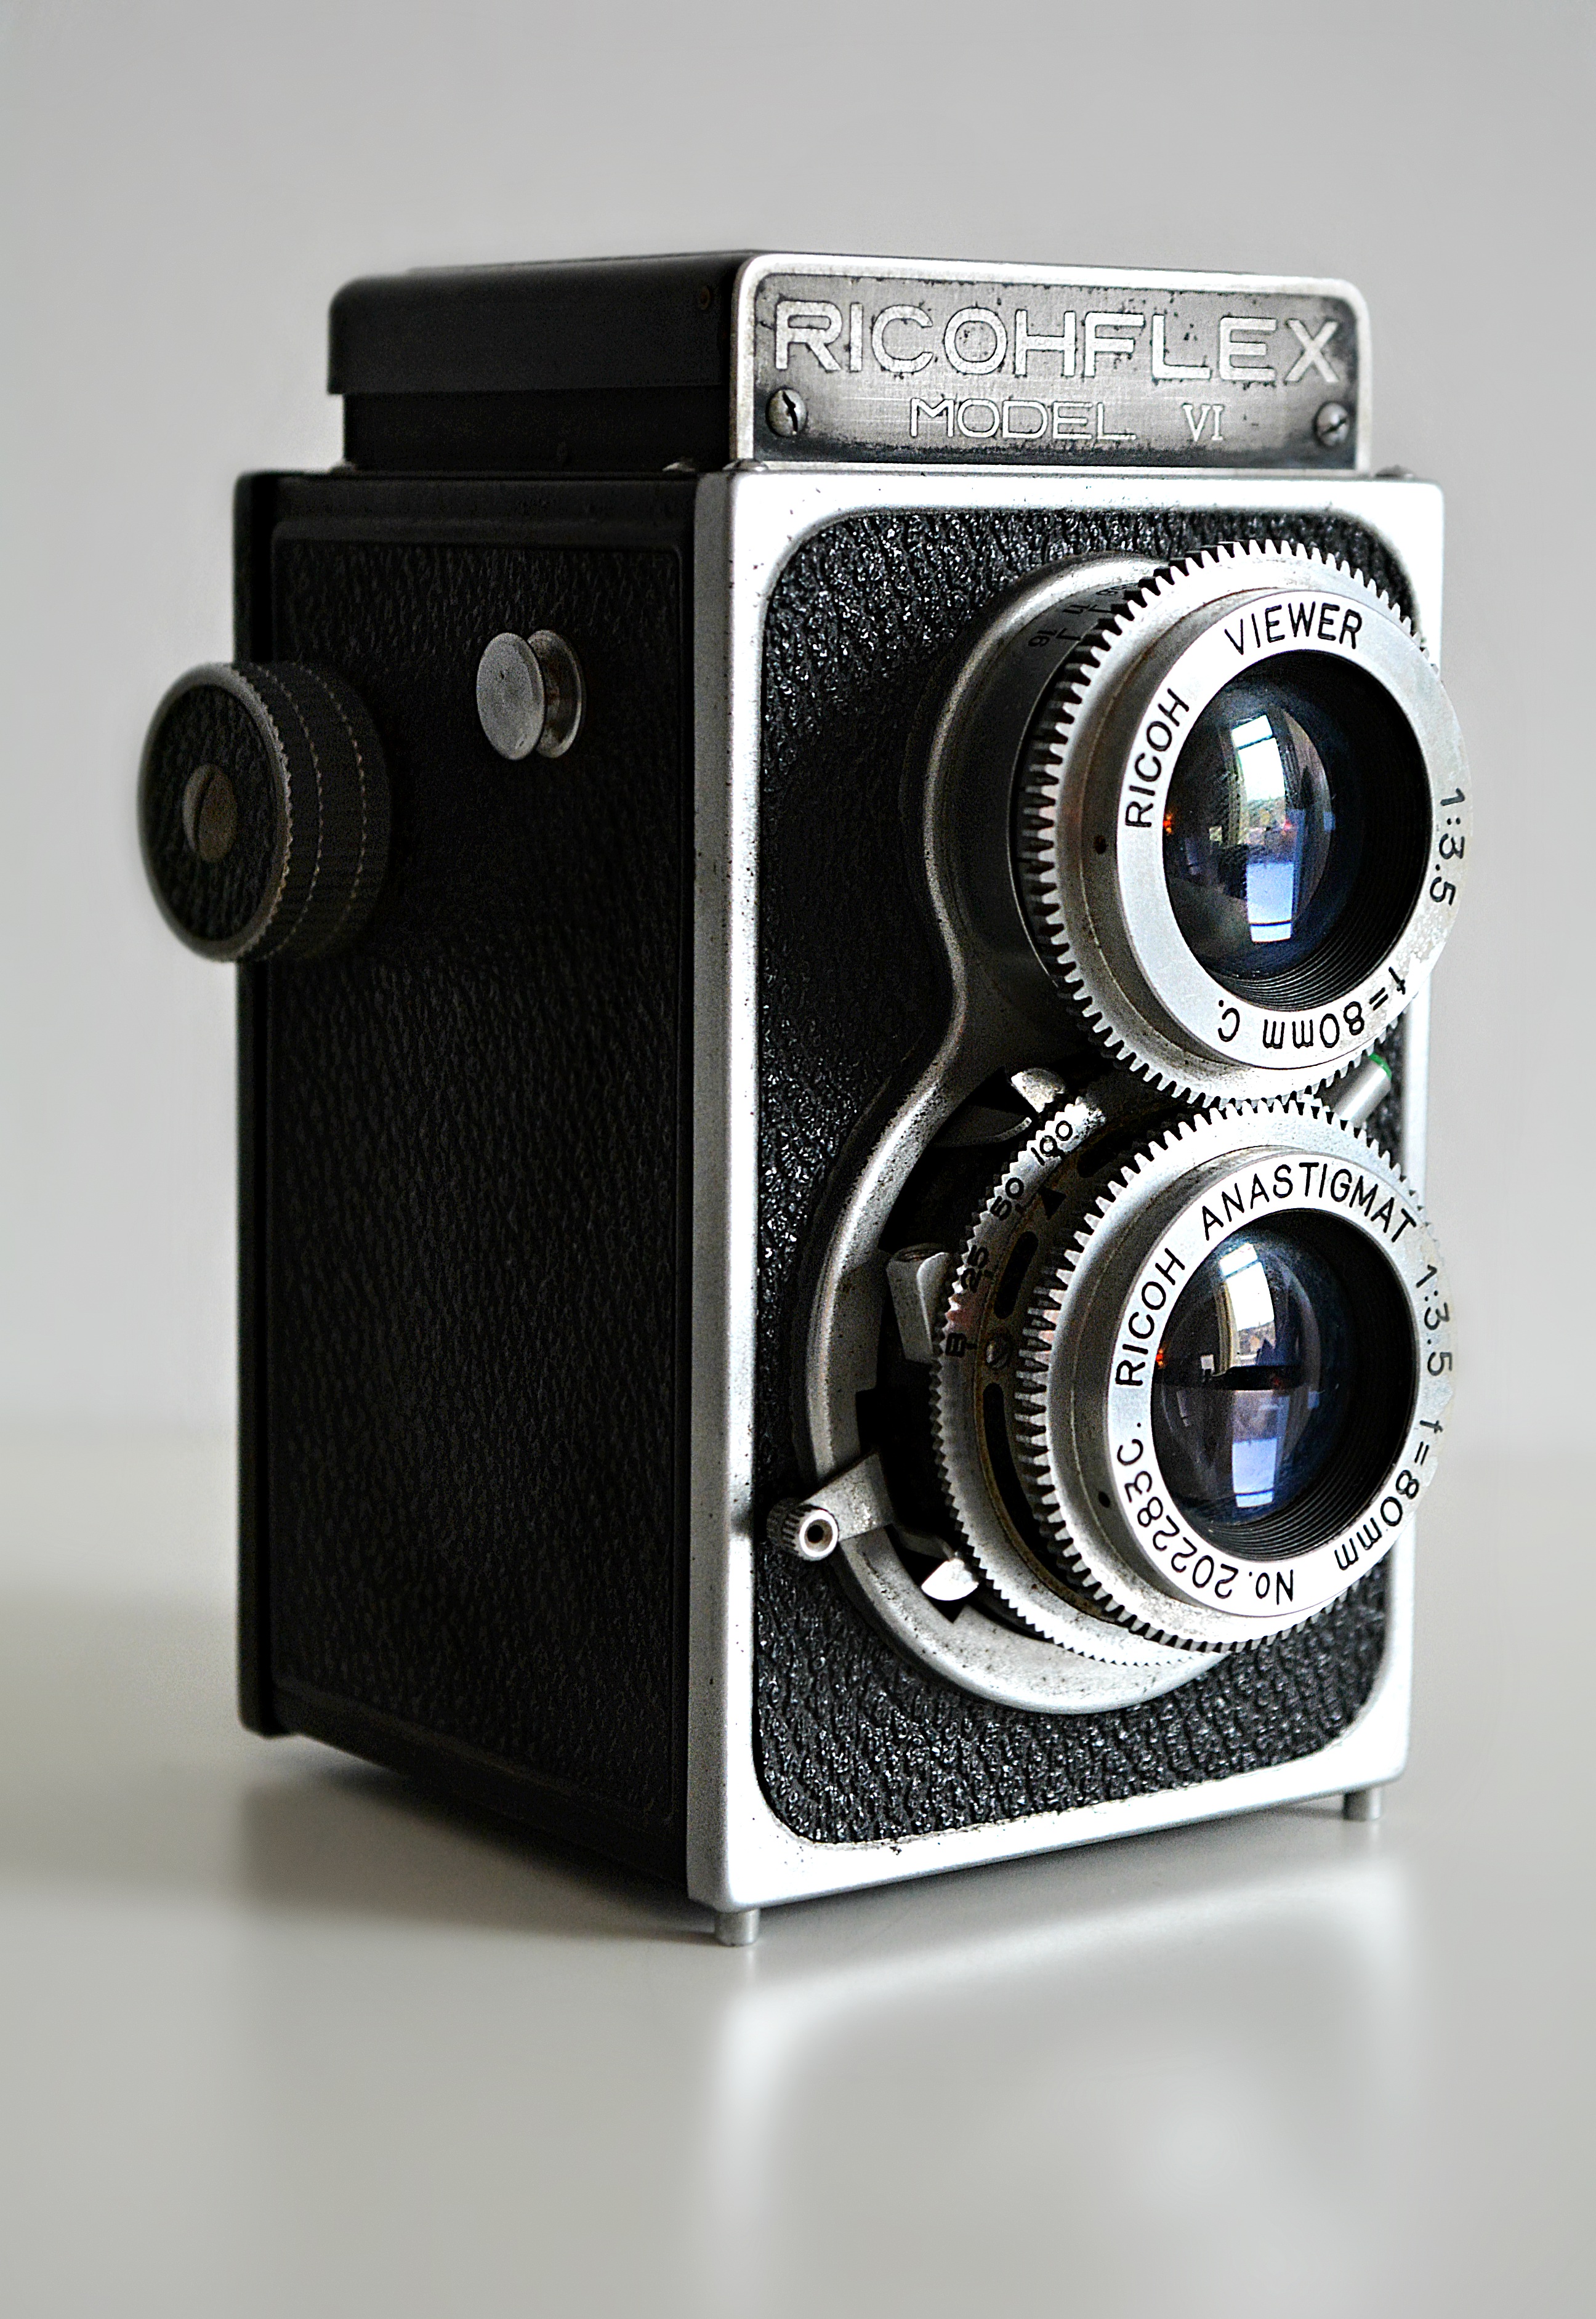
camera, digital camera, camera lens, reflex camera, Point and shoot camera, flash photography, camera accessory, lens, mirrorless interchangeable lens camera, cameras optics, film camera, single lens reflex camera, gadget, font, optical instrument, circle, rectangle, electric blue, fashion accessory, multimedia, shutter, flash, macro photography, art, plastic, still life photography, lens hood, room